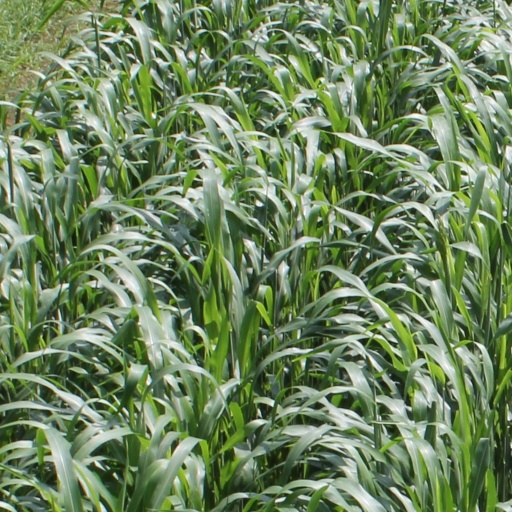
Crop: sorghum